Abdessalam Jalloud

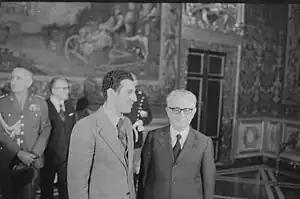
Prime Minister Jalloud on a visit to Rome on 22 February 1974

Jalloud was a classmate of Gaddafi. Major Abdessalam Jalloud entered the military academy of Benghazi where they formed the hard core of the "free officers" who staged a military coup in September 1969, launching the Libyan revolution. Jalloud became Gaddafi's adviser and deputy chairman of the Libyan Revolutionary Command Council (RCC).